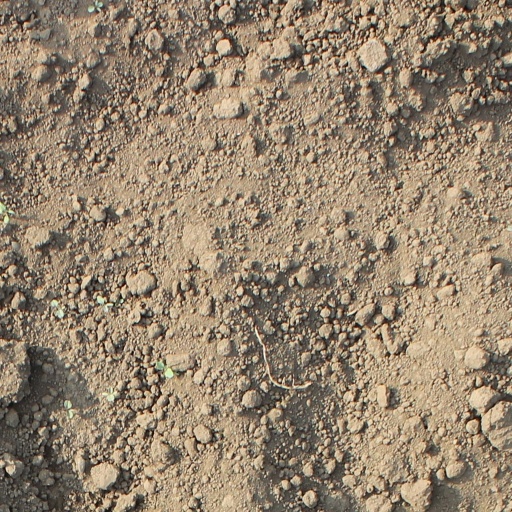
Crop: soybean